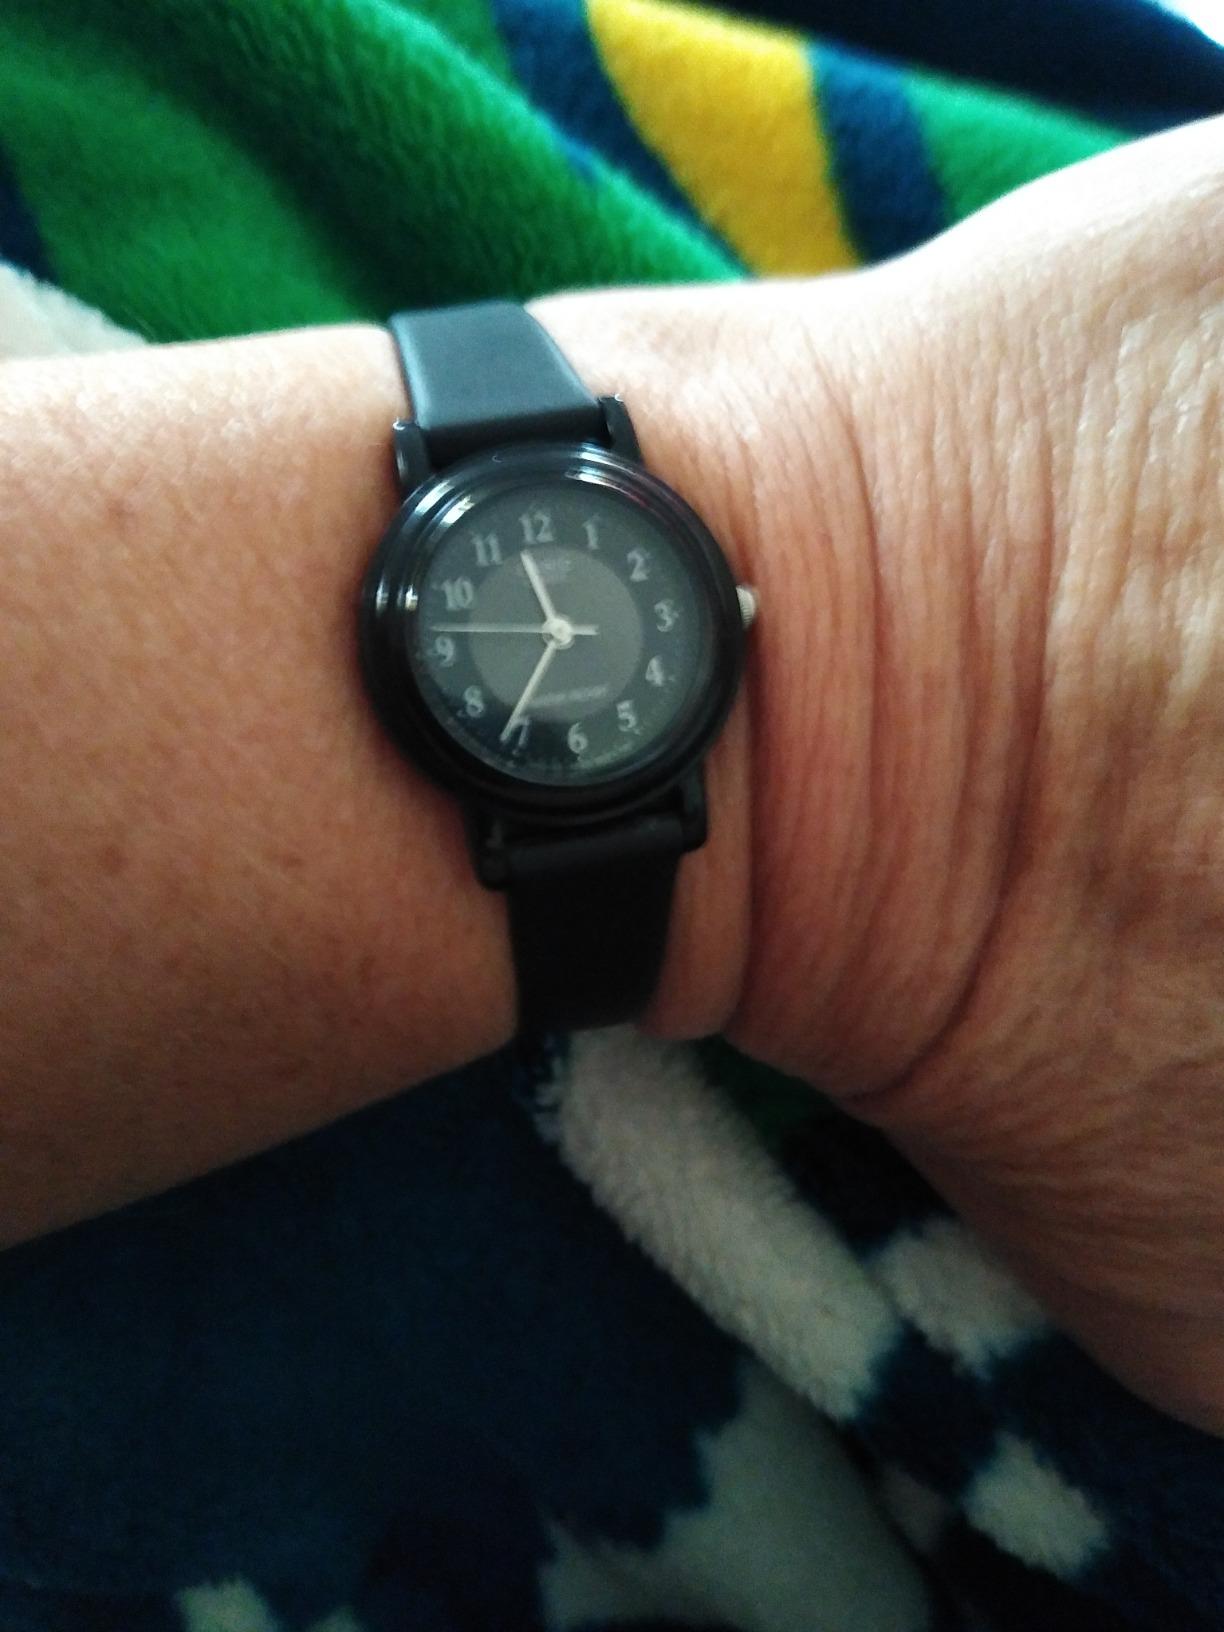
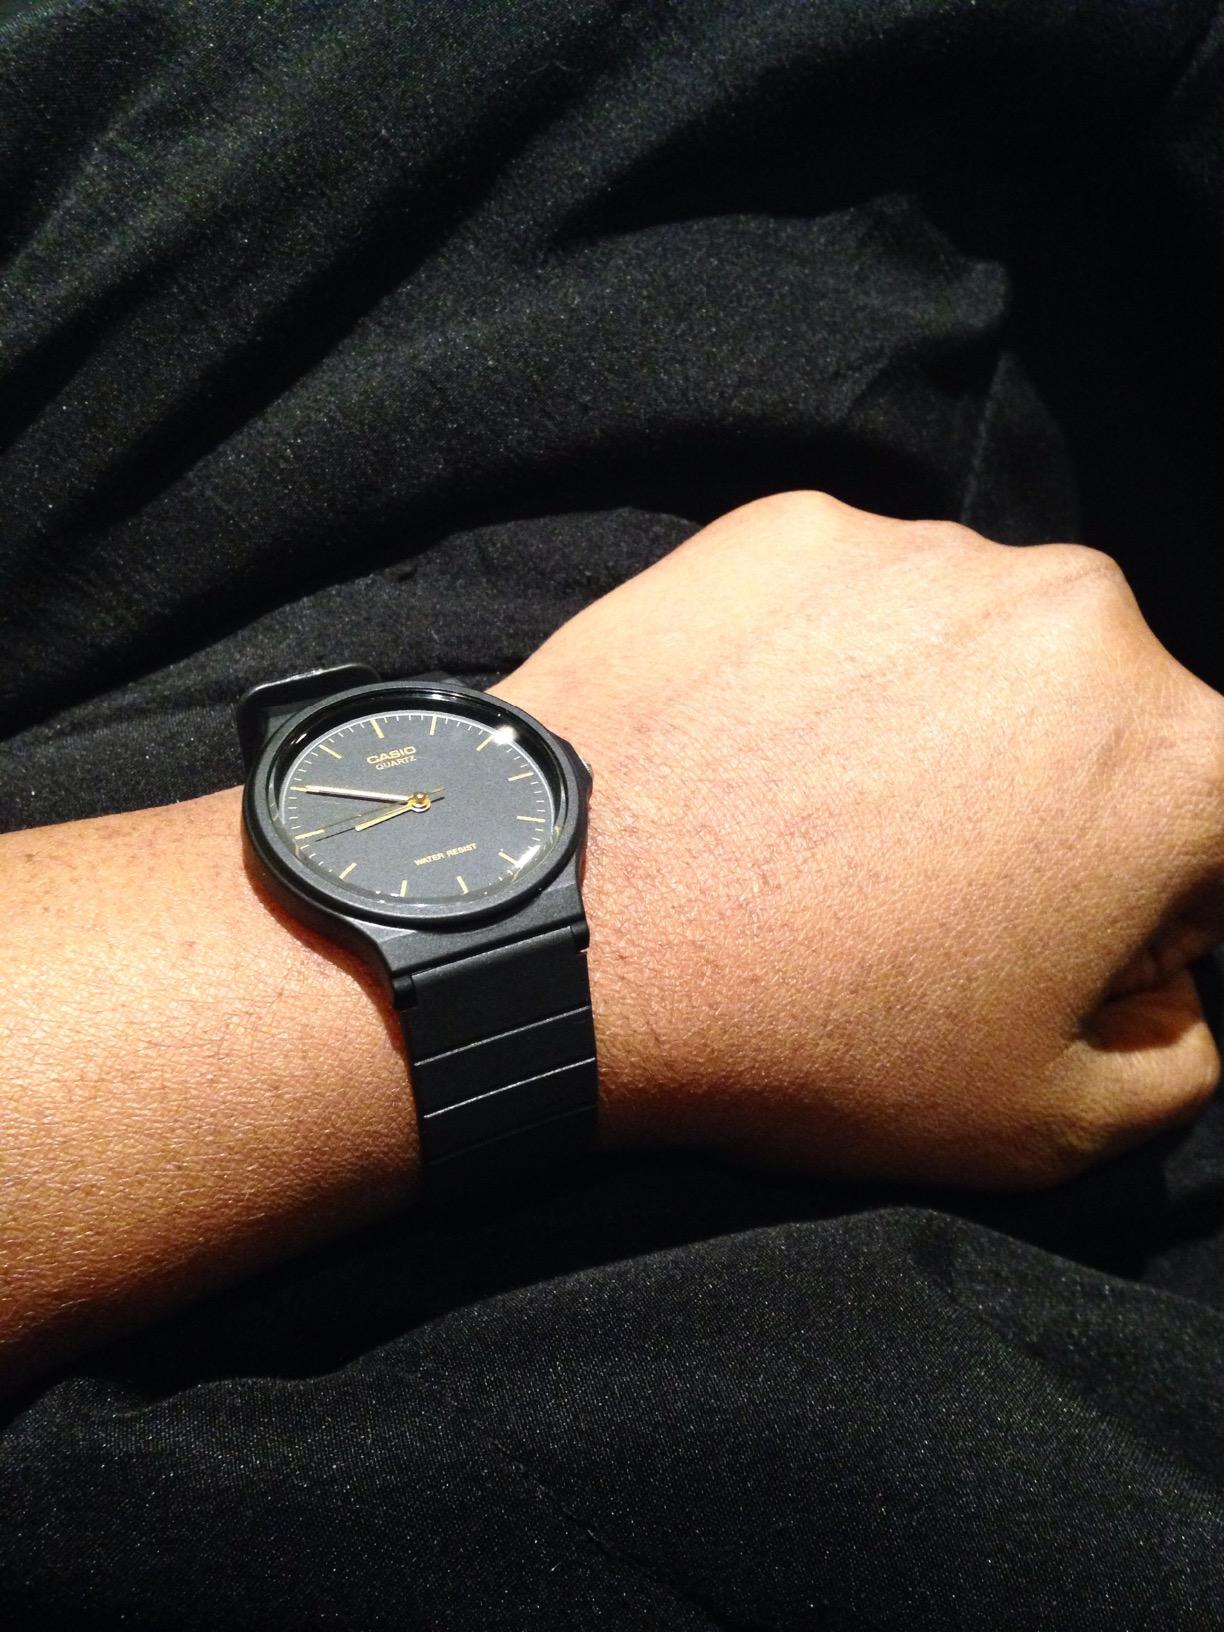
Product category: accessories_watch
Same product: no